James Duckworth (tennis)

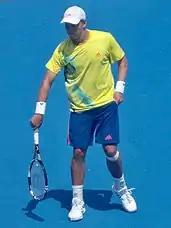
Duckworth at the 2013 Apia International in Sydney

Duckworth started his year at the 2013 Brisbane International where he lost in the second round of qualifying. He then played in the 2013 Apia International Sydney, where as a wildcard he almost made an upset against world No. 46 Denis Istomin 7–6, 4–6, 6–7.